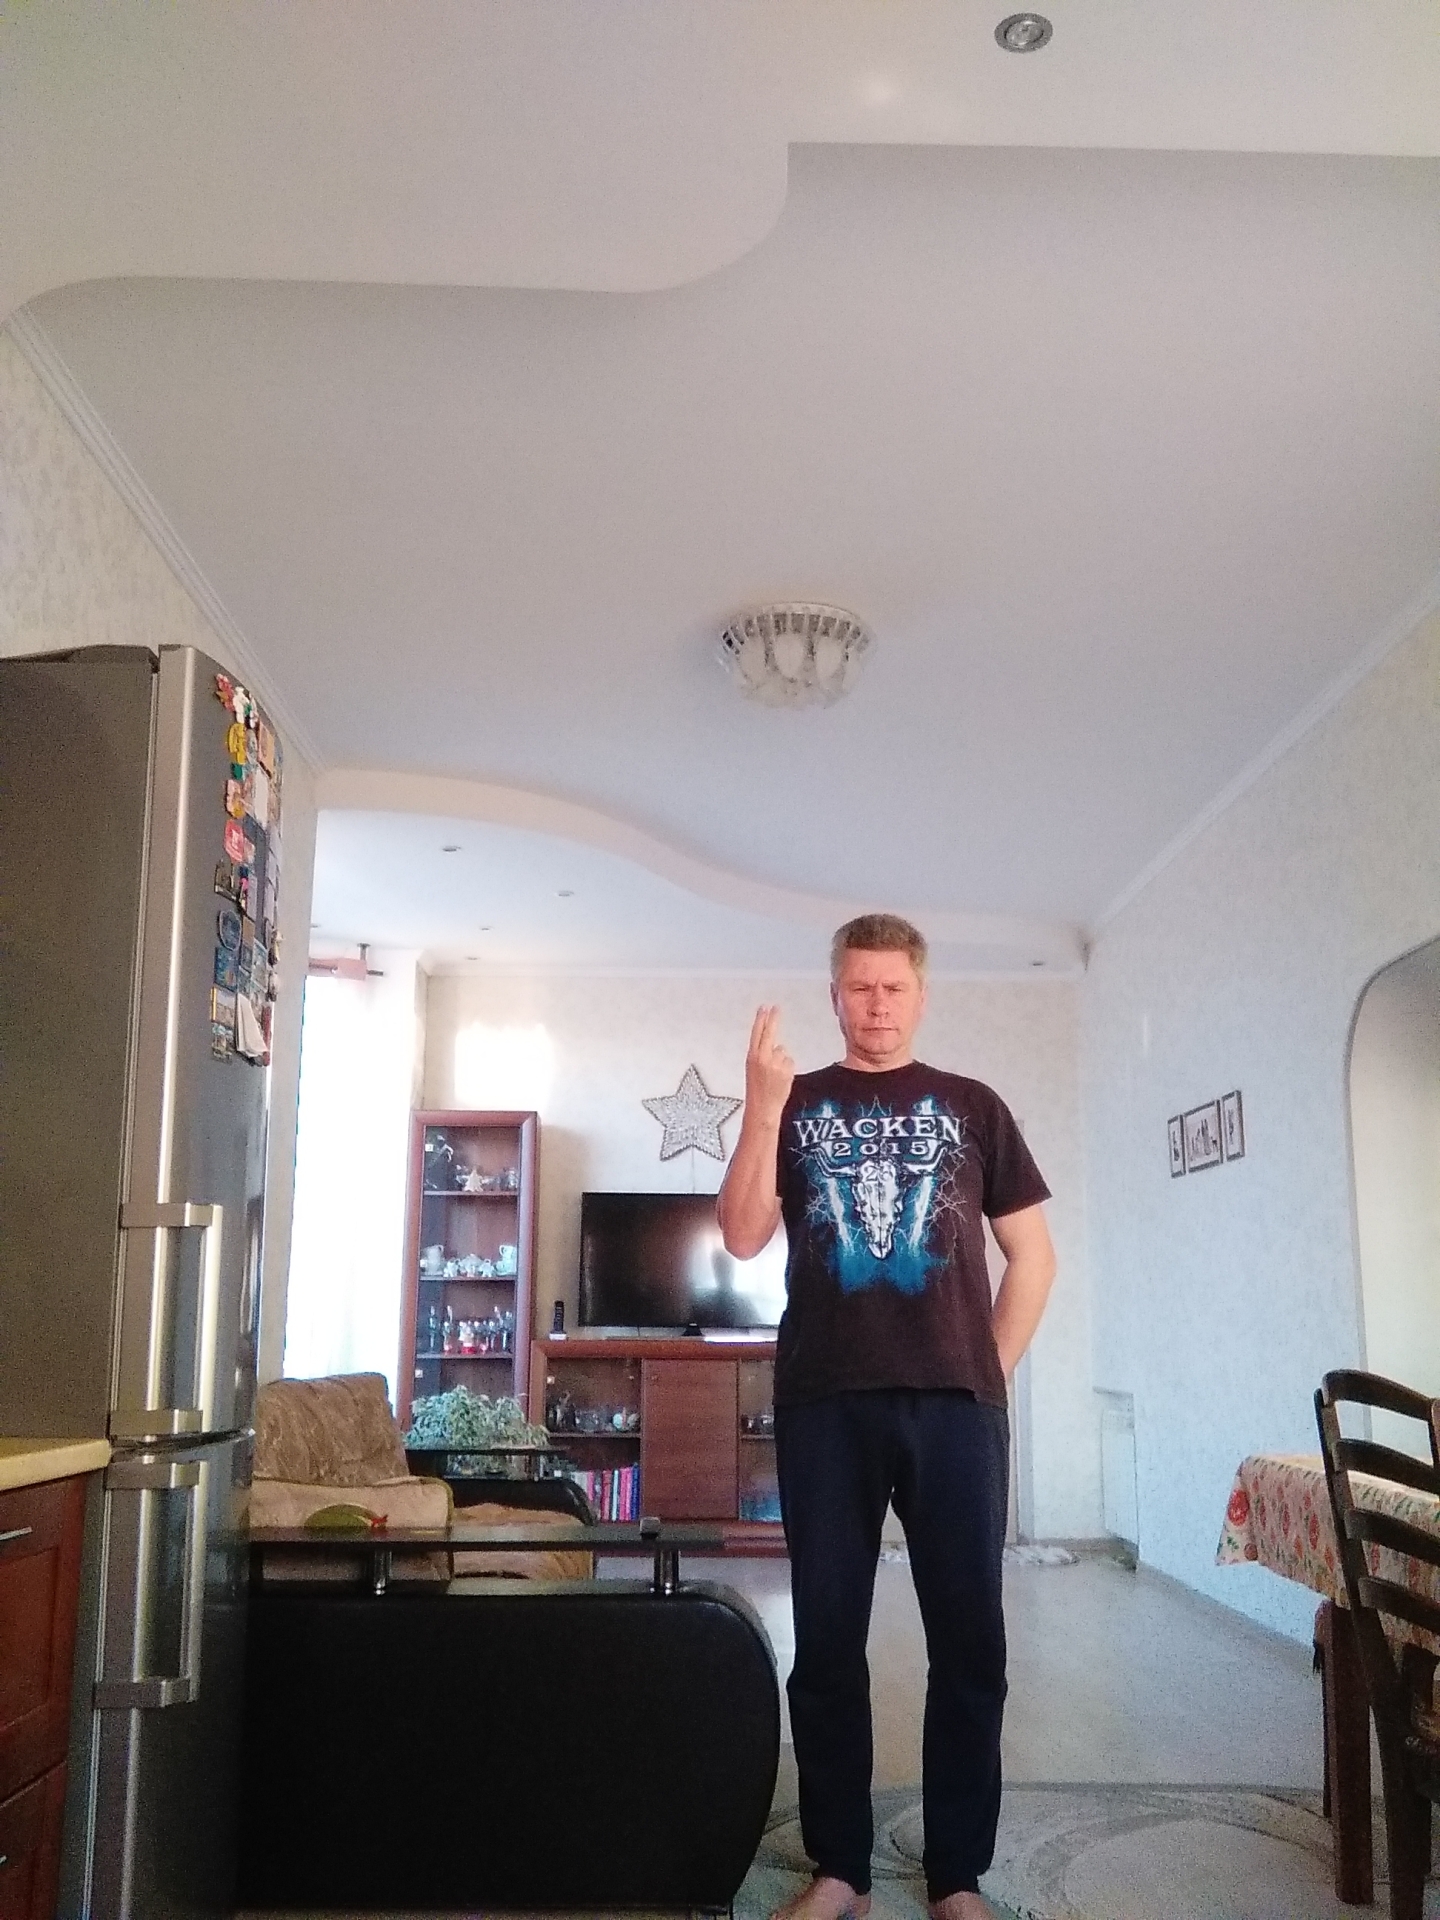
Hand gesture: two_up_inverted